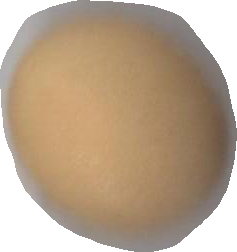
Variety: Grobogan